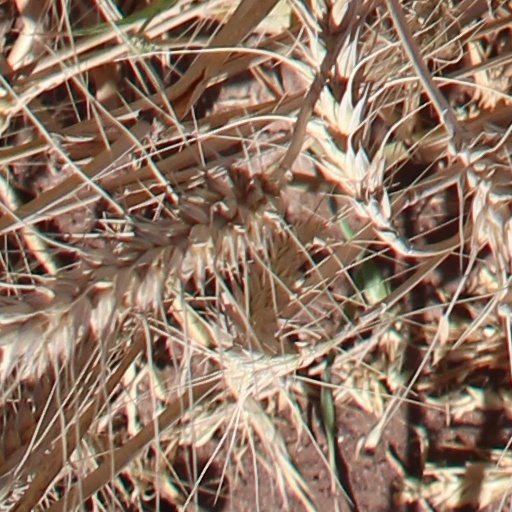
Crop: wheat